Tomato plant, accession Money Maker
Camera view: horizontal (90 deg, fisheye); turntable rotation: 120 degrees
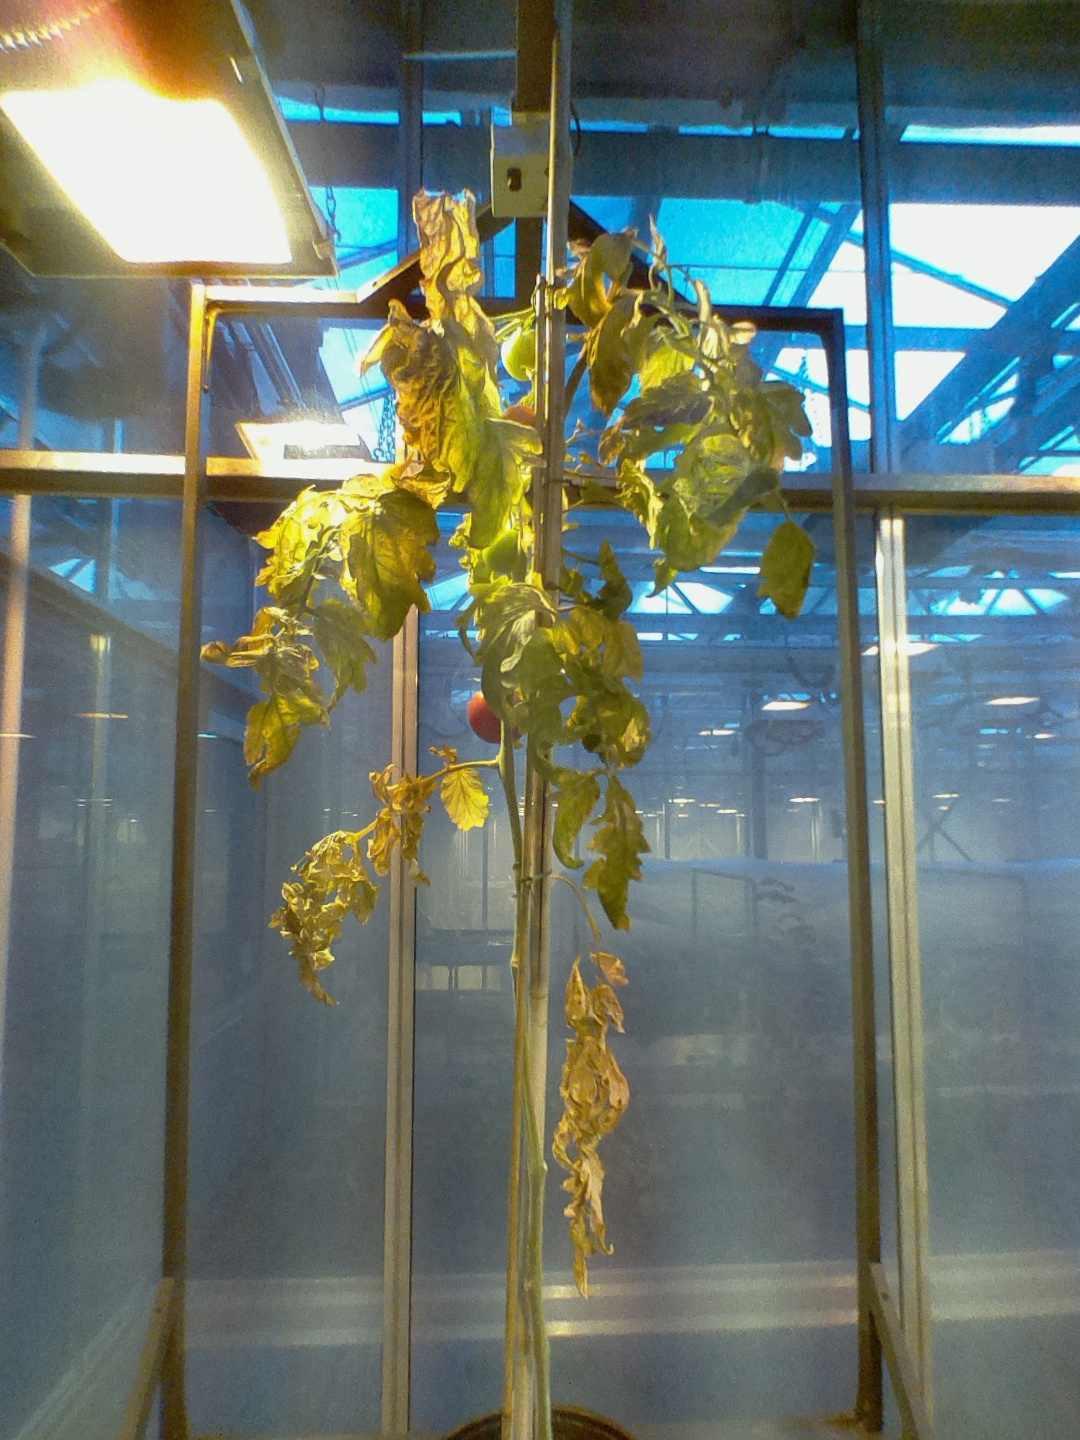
BBCH growth stage 83: 30%-40% of fruits show typical fully ripe color